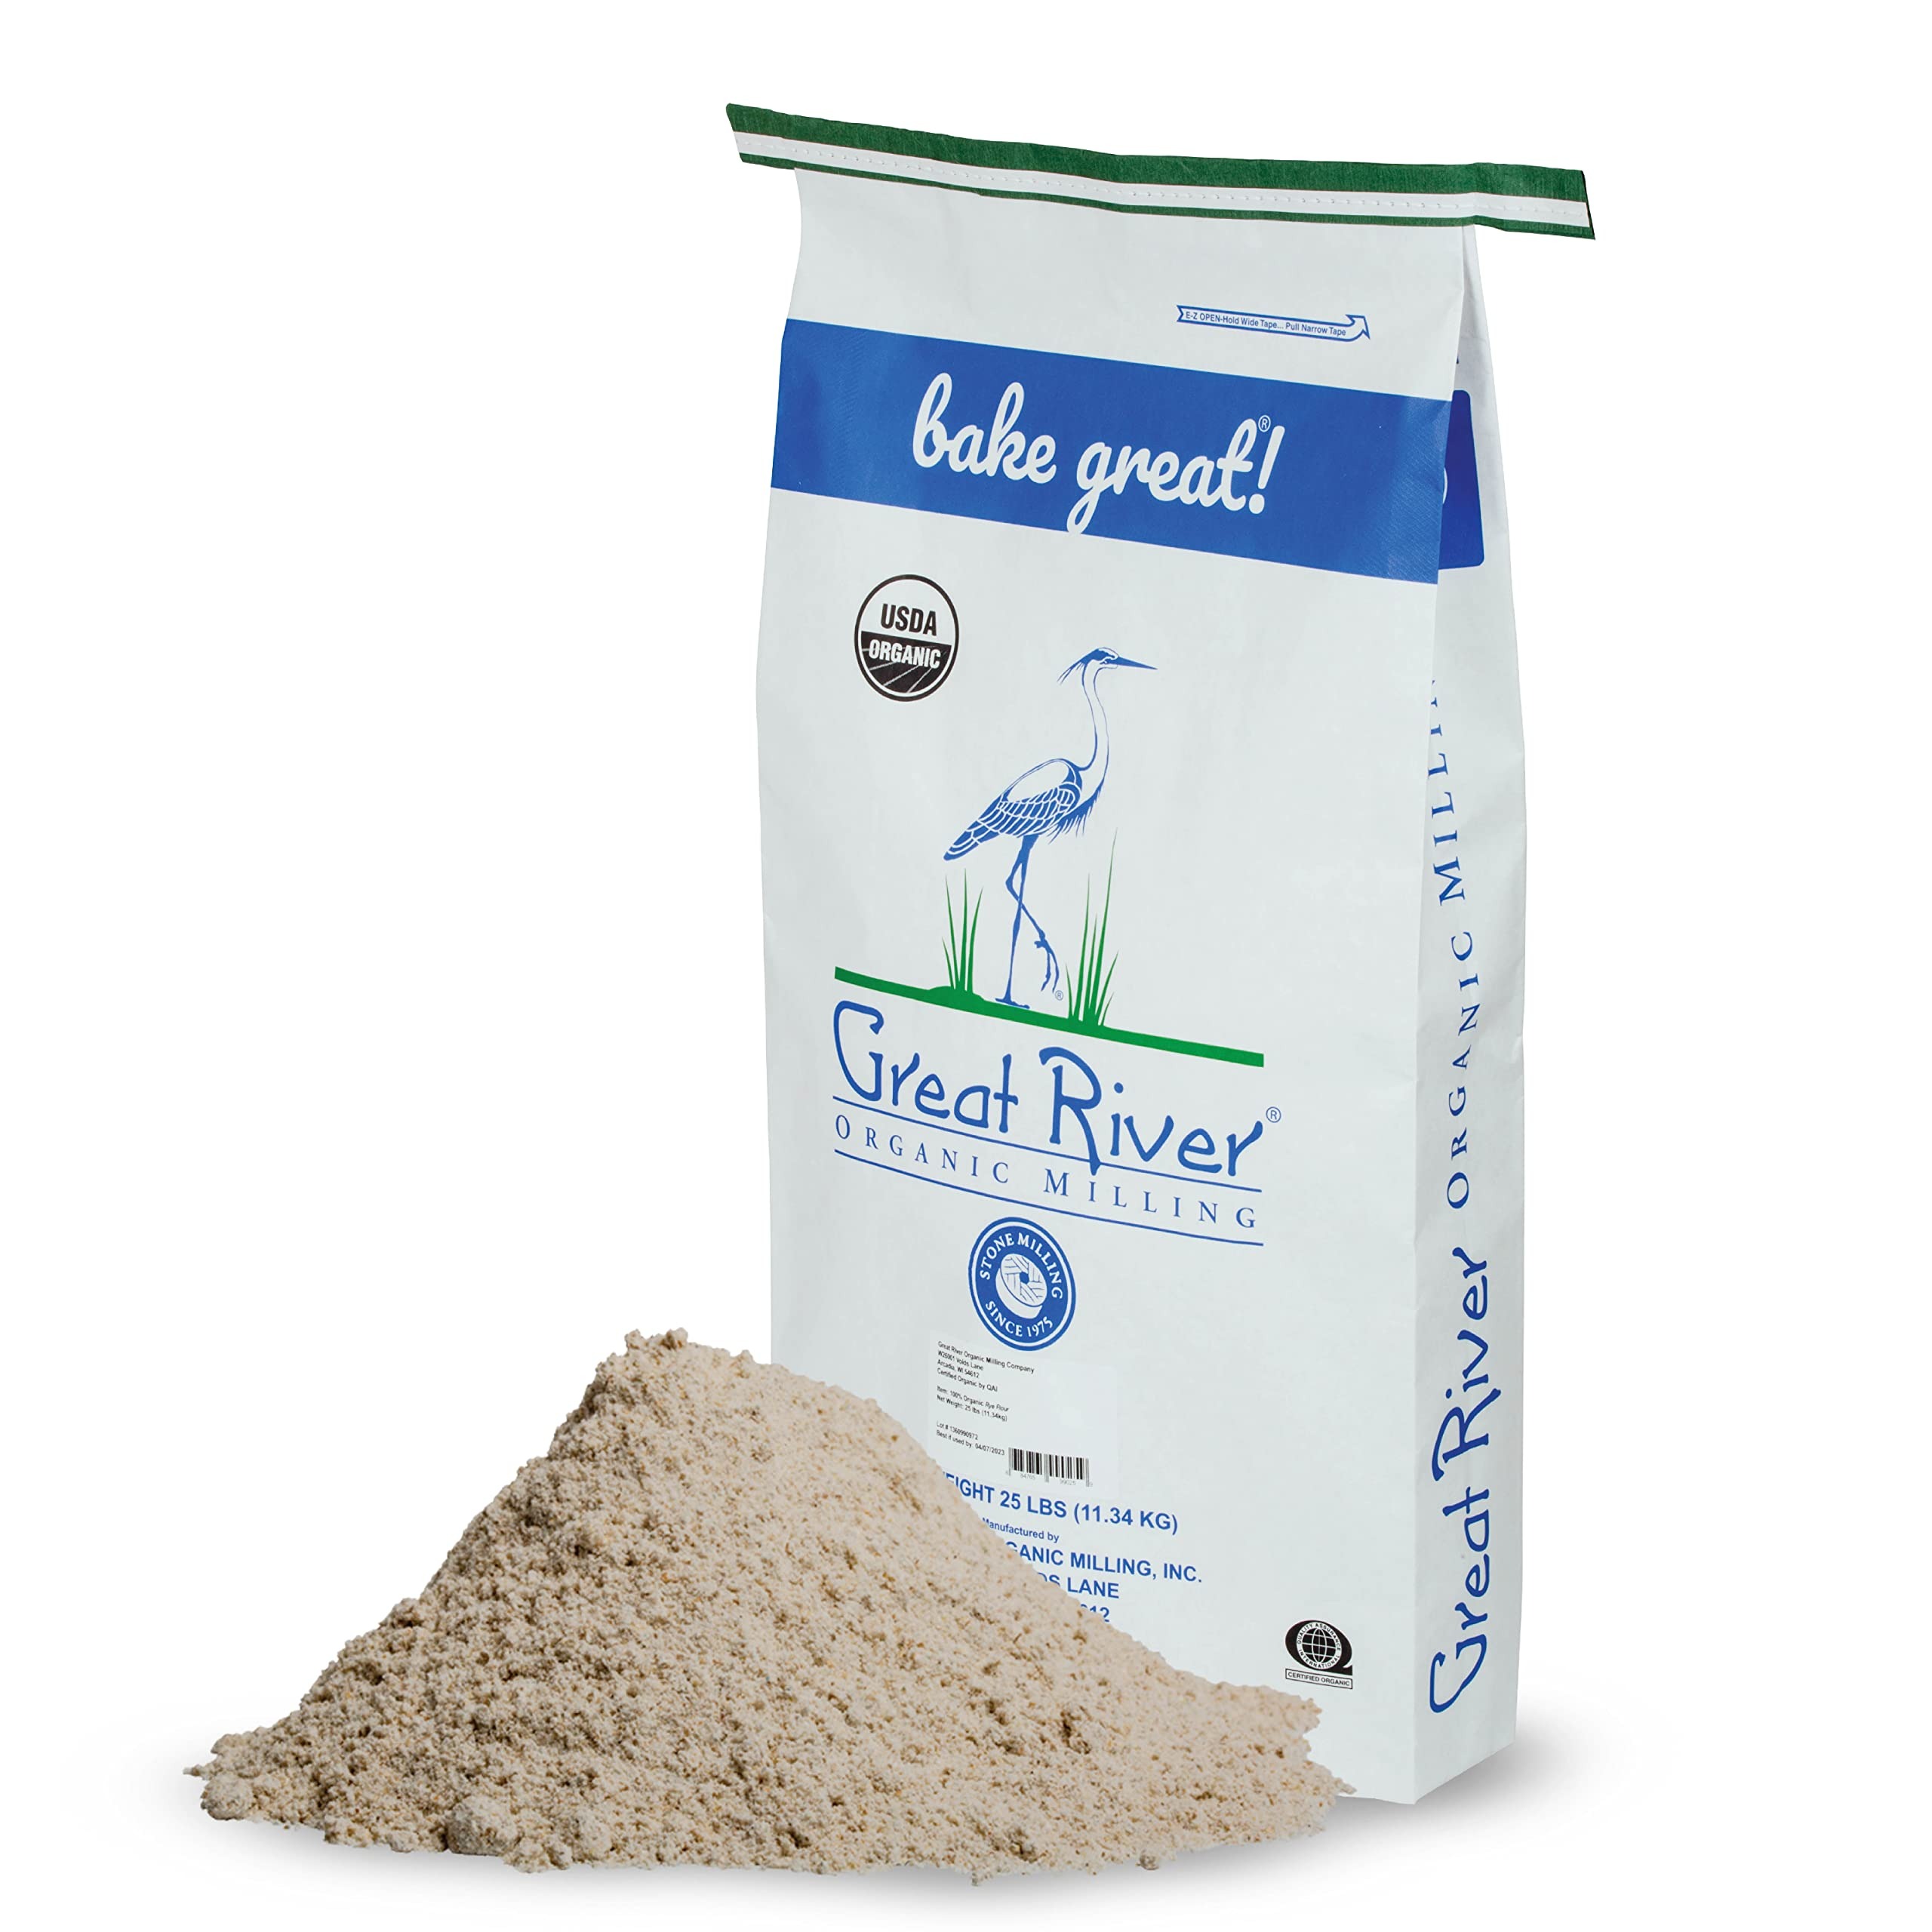
Item Name: Great River Organic Milling Organic Dark Rye Flour | Whole Grain Rye Flour for Bread | Unbromated, Non-GMO, Kosher | Sourdough Starter | Rich in Flavor, Perfect for Artisan Breads | 25 Lb (Pack Of 1)
Bullet Point 1: ORGANIC RYE FLOUR: Versatile dark rye flour ideal for rich, hearty breads, pastries, and more. Adds depth of flavor and robust texture to recipes. Made from 100% USDA certified organic rye, four withoutree from synthetic pesticides and fertilizers.
Bullet Point 2: UNBLEACHED & UNBROMATED KOSHER FLOUR: Kosher-certified whole rye flour, naturally processed without chemical bleaching or bromation. Stone ground to retain nutrients, bran, and germ, a rich, earthy flavor. Ideal for wholesome, authentic baking.
Bullet Point 3: NUTRIENT-RICH SOURDOUGH STARTER: Great River Milling Dark Rye Flour is high in fiber and offers a distinctive taste, ideal for rye bread, sourdough starters, and baked goods. Finely milled for consistent quality performance in all your baking needs.
Bullet Point 4: BULK FLOUR FOR EVERYONE: Enjoy bulk savings on organic dark rye flour, perfect for family cooks and small businesses. Ideal for bakeries, cafés, restaurants, and food trucks. Great River Milling is here to meet all your flour needs!
Bullet Point 5: HEALTHY DIET FROM USA FARMERS: Made from a blend of carefully selected organic non-GMO rye grown in the USA, ensuring pure natural flour packed with essential vitamins and minerals, contributing to a healthier diet.
Value: 400.0
Unit: Ounce

Price: 105.87